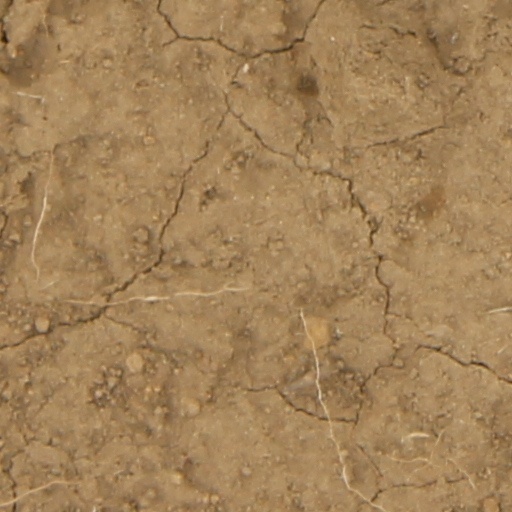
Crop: wheat